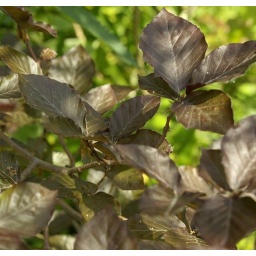
Growing in a tub next to the largest flower bed. June 2008